Indian Navy

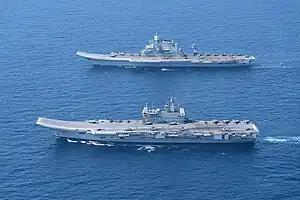
Aircraft carriers INS "Vikramaditya" and INS "Vikrant"

Indian Navy has its operational and training bases in Gujarat, Karnataka, Goa, Maharashtra, Lakshadweep, Kerala, Odisha, Tamil Nadu, Andhra Pradesh, West Bengal, and Andaman and Nicobar Islands. These bases are intended for various purposes such as logistics and maintenance support, ammunition support, air stations, hospitals, MARCOS bases, coastal defence, missile defence, submarine and missile boat bases, forward operating bases etc. Of these, INS Shivaji is one of the oldest naval bases in India. Commissioned in February 1945 as HMIS Shivaji, it now serves as the premier Technical Training Establishment (TTE) of the Indian Navy.